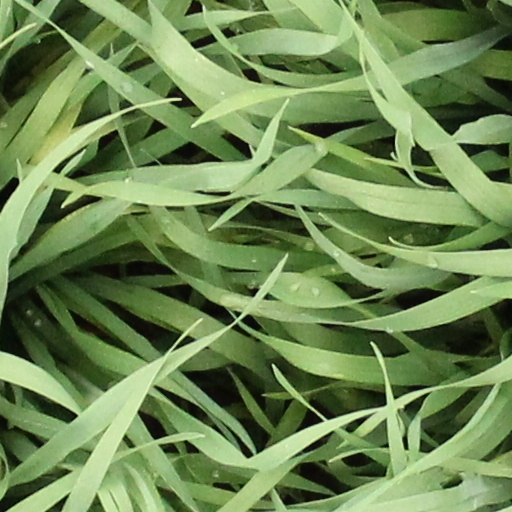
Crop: wheat